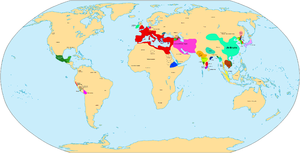
Vers 300 :